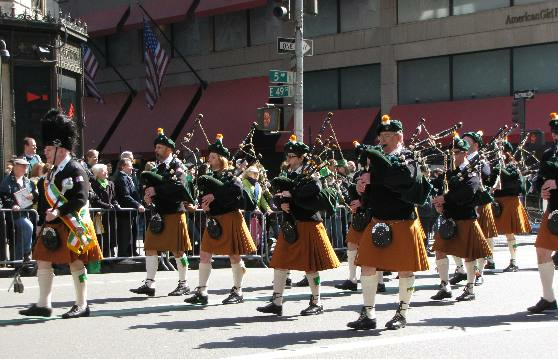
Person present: Yes